Chris Jorgensen

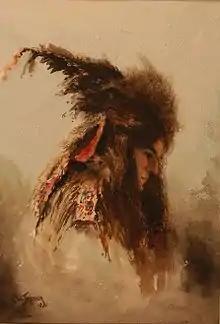
Indian Head, Watercolor, 1900

Influenced by the travels of Thomas Hill, Virgil Williams and Albert Bierstadt, Jorgensen decided to visit the famed Yosemite Valley in 1898. Two years later, the artist submitted an application to the Yosemite Commission for permission to construct a studio in the valley itself on July 12, 1900. The commission granted their permission for an initial four-year lease which was repeatedly extended. Not only did the commission wish to promote Yosemite's beauty by having a popular artist in residence, but they also had the intention of eventually taking over use of the structure when Jorgensen's lease expired. Jorgensen constructed his home for a total of $5,000 and lived there during the summers and some winters from 1900 to 1917. At the time of the artist's occupation, the house's living room was described by the San Francisco Chronicle (February 17, 1901) as one of the “most unique and artistic studios on the coast” containing all manner of objects from skins and baskets to beer steins and water buffalo horns.